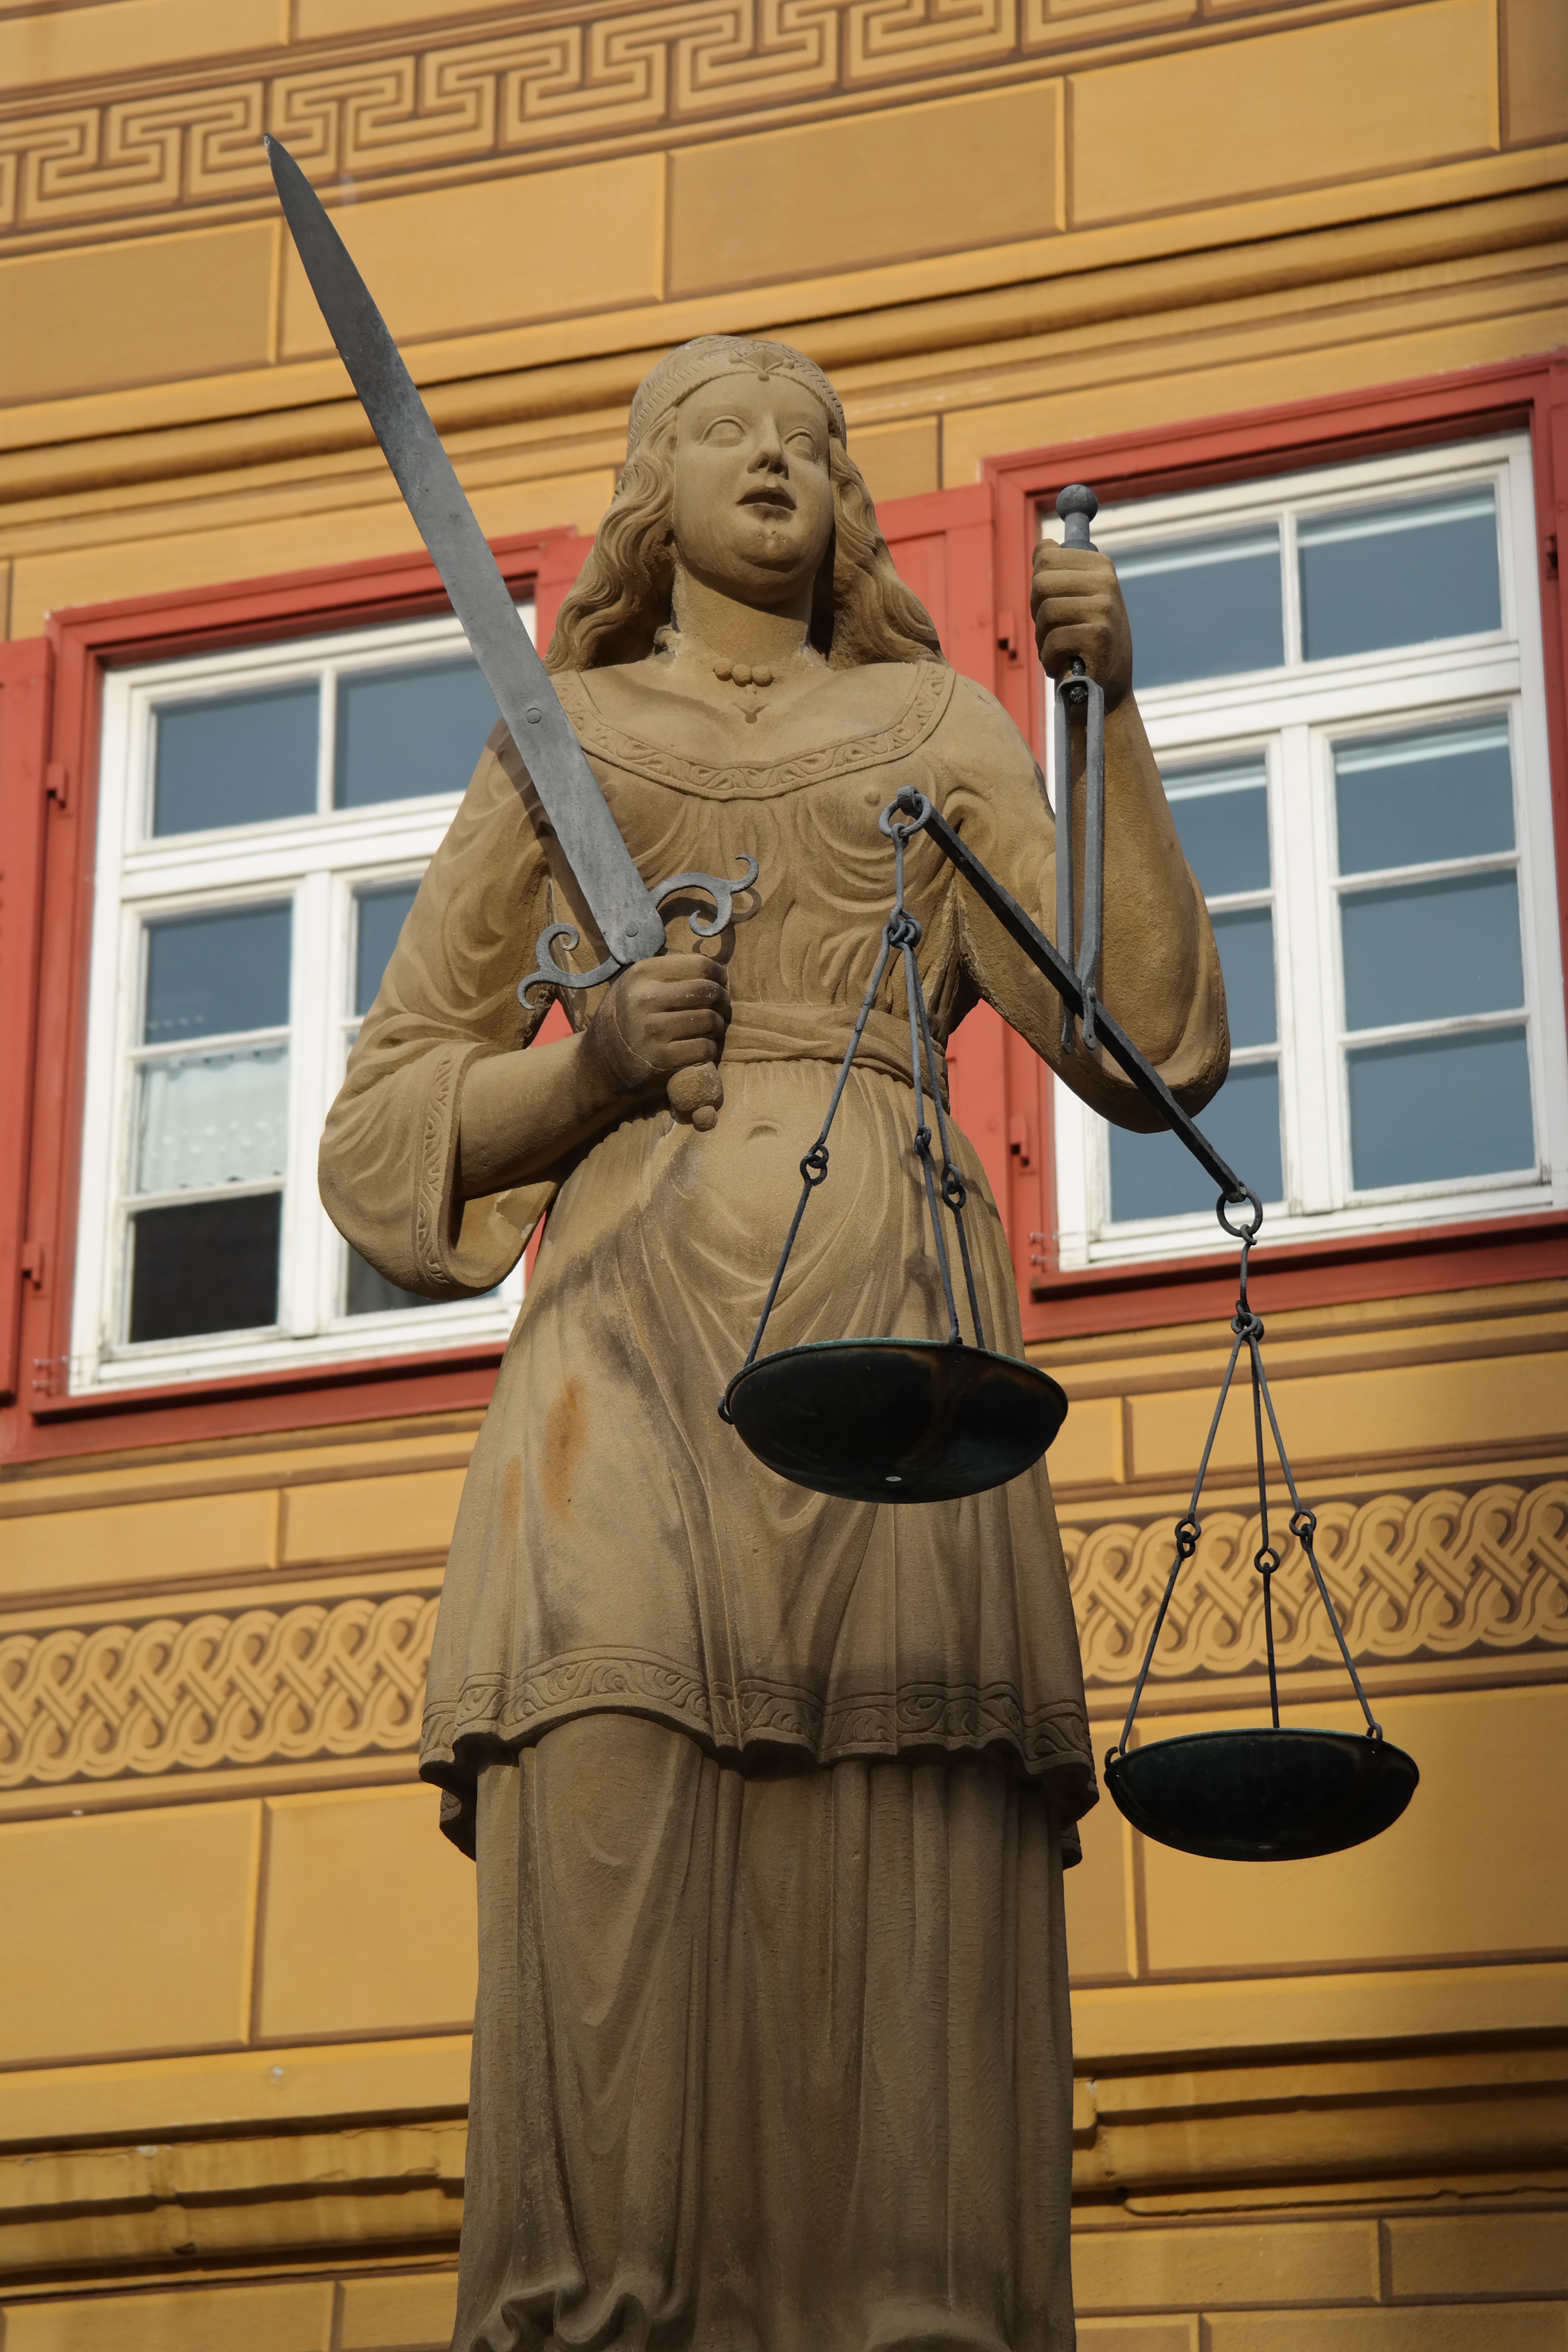
woman, monument, statue, clothing, sword, sculpture, art, justice, figure, temple, germany, horizontal, market fountain, justizia, baden wurttemberg, waiblingen, justizia waiblinger, sandra town